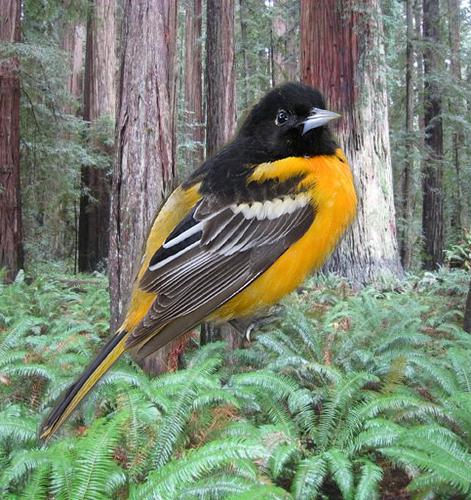
Bird species: Baltimore_Oriole
Bird type: landbird
Background: land